Pirate Party of Berlin

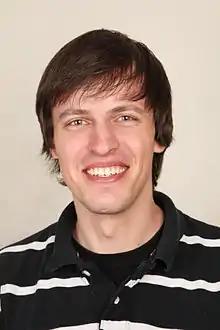
2011 lead candidate Andreas Baum

In the state parliament of Berlin ("Abgeordnetenhaus von Berlin"), all 15 Pirate Party candidates (14 men and 1 woman) were elected directly through their mandate. Of the parties in the state parliament, the Pirates have the lowest percentage of female representatives, with only 6.6 percent.